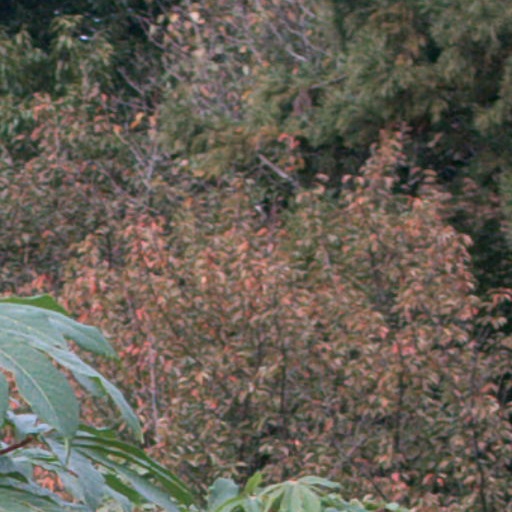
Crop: cassava